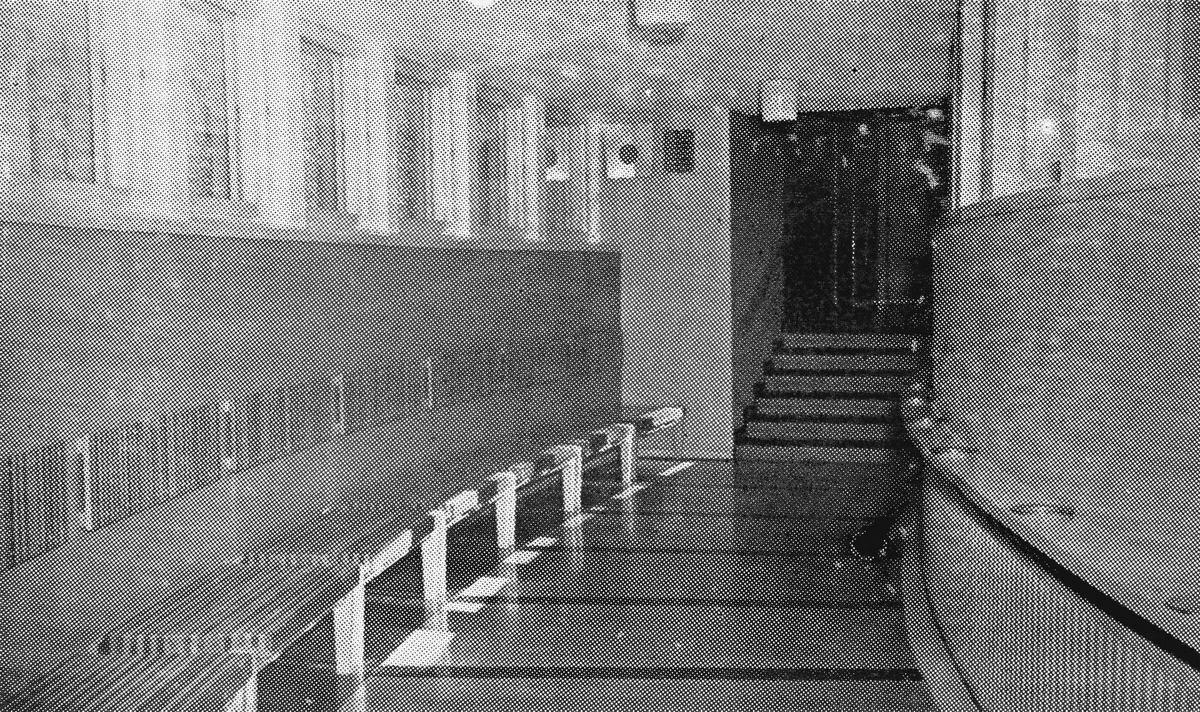
MTK:n opiston vihkiäisjuhlat 1953 (?).
The inauguration of the academy of MTK, the Central Union of Agricultural Producers and Forest Owners in Finland, in 1953 (?).
sisällön kuvaus: Maataloustuottajain Keskusliiton MTK:n opiston aula. Opisto vihittiin käyttöön 29.4.1953(?). Kohopainossa tehty vedos sanomalehden kuvalaatasta. content description: The hall of the academy of MTK, the Central Union of Agricultural Producers and Forest Owners in Finland in 1953 (?). The academy was inaugurated on April 29, 1953. A print made by letterpress printing from a metal newspaper printing plate.
Vuosi: 1900
Paikka: Suomi, Espoo, Espoon maalaiskunta, Tapiola, Westend
Aiheet: MTK; Maa- ja metsätaloustuottajain Keskusliitto; painaminen; kemigrafia; painolaatat; kuvalaatat; autotypiat; rasterilaatat; kuvanvalmistus; painokuvat; painolaatta; kuvalaatta; etujärjestöt; graafinen ala; graafinen teollisuus; järjestöt; kirjapainoala; kirjapainotaito; kirjapainotekniikka; kohopaino; painomenetelmät; painotekniikka; painotuotteet; rakennukset; sanomalehdet; valokuvat; sisäkuva; the Central Union of Agricultural Producers and Forest Owners in Finland; printing; relief printing; typographic printing; letterpress printing; chemigraphy; metal printing plates; engravings; engraved plates; photoengravings; etchings; photo-etched plates; cuts; blocks; halftones; illustration technology; newspaper illustrations; images; prints; impressions; photograps; institute; building; flags